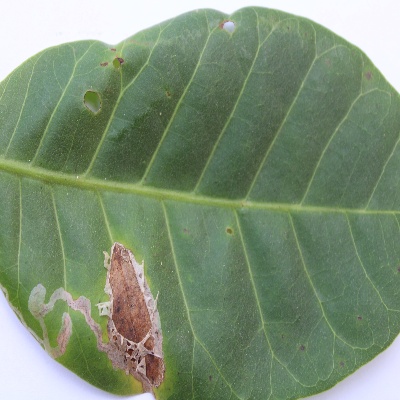
Crop: Cashew
Condition: leaf miner